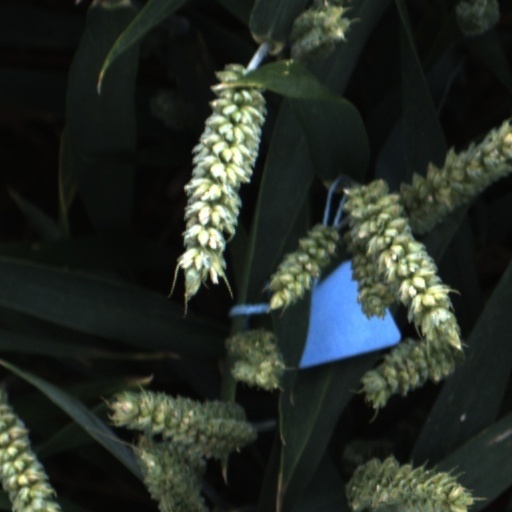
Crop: wheat